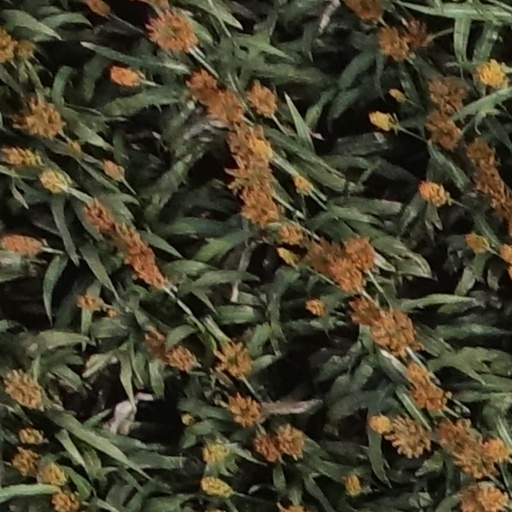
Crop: sorghum